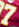
Number: 7